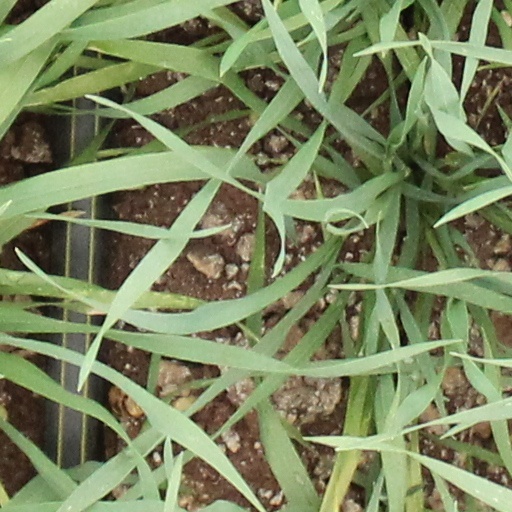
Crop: wheat